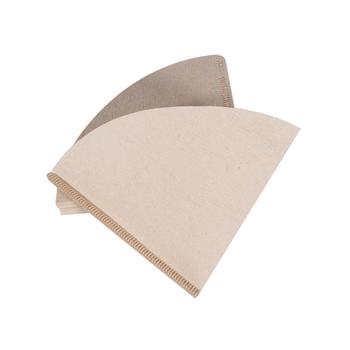
Waste category: paper